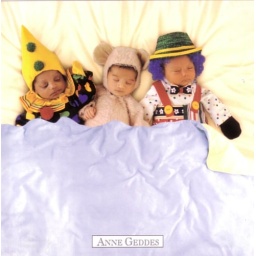
pinokio bear and clown in bed